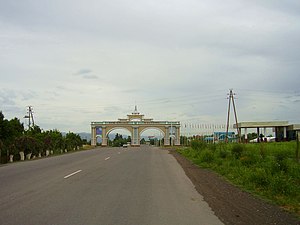
Kulob
Porten til Kulob
Kulob er en by i det sydlige Tadsjikistan, med et indbyggertal på cirka 82.000. Byen er hovedstad i et distrikt af samme navn, og ligger i provinsen Khatlon.